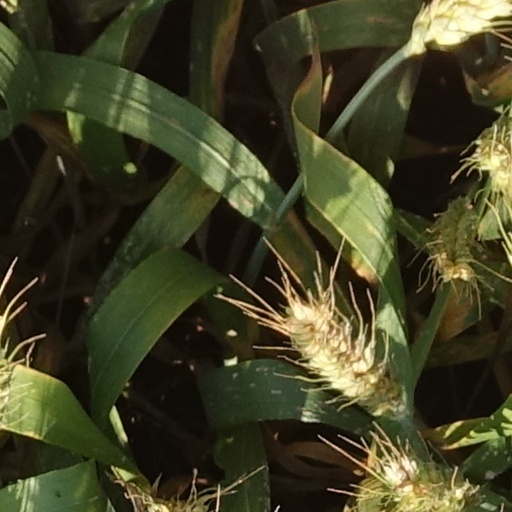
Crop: wheat